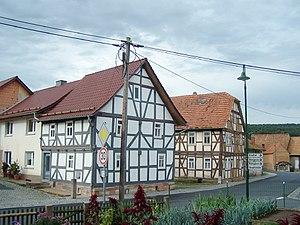
Großensee est une municipalité allemande du land de Thuringe, dans l'arrondissement de Wartburg, au centre de l'Allemagne. En 2015, sa population est de 185 habitants.